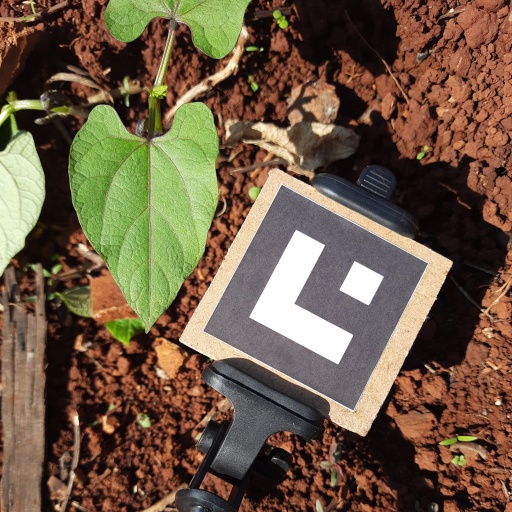
Observations: flat surface, no eating holes, under sunlight